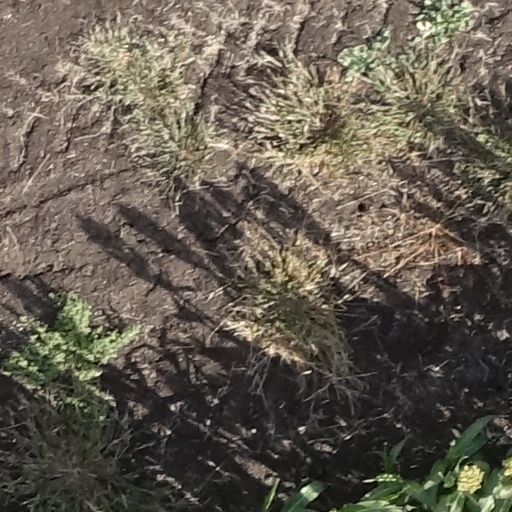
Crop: sorghum